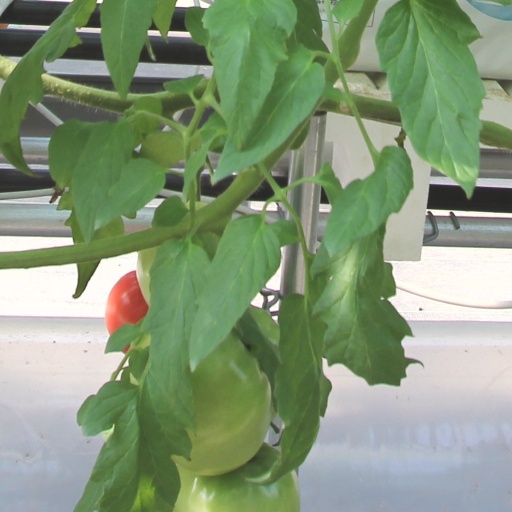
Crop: tomato